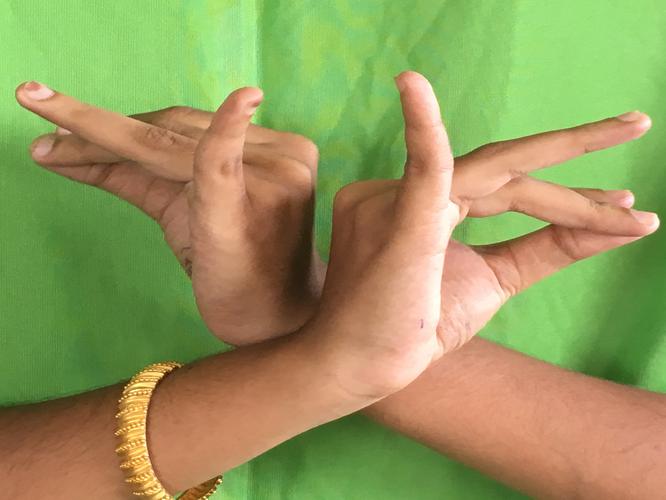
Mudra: Katakavardhana
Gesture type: double_hand